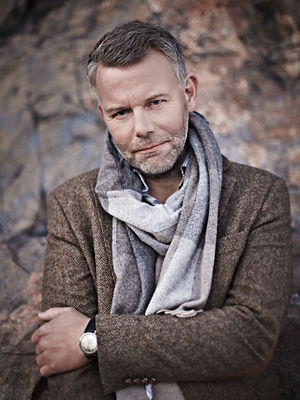
Arne Dahl
"Arne Dahl er pseudonym for Jan Arnald, som er en svensk forfatter og litteraturkritiker. Under pseudonymet Arne Dahl har han skrevet en række kriminalromaner om de opdigtede politigrupper ""A-gruppen"" og ""Opcop""